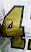
Number: 4